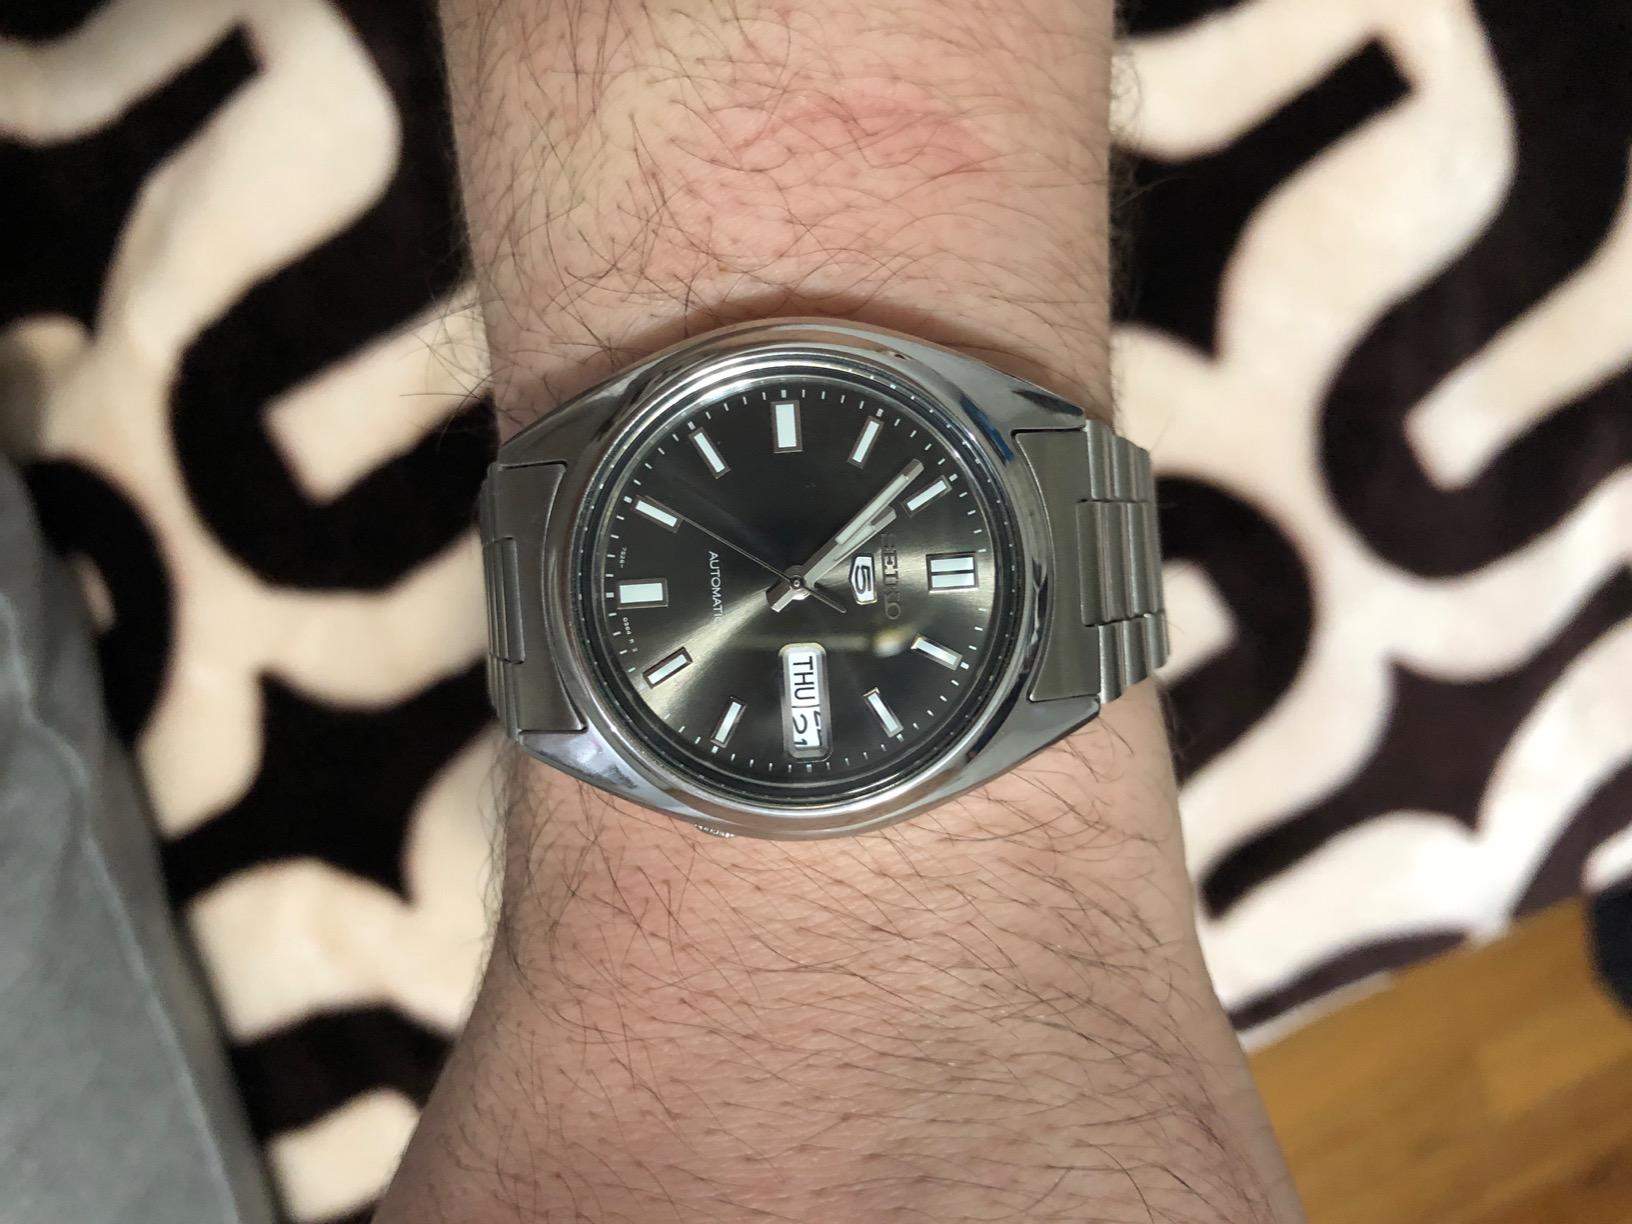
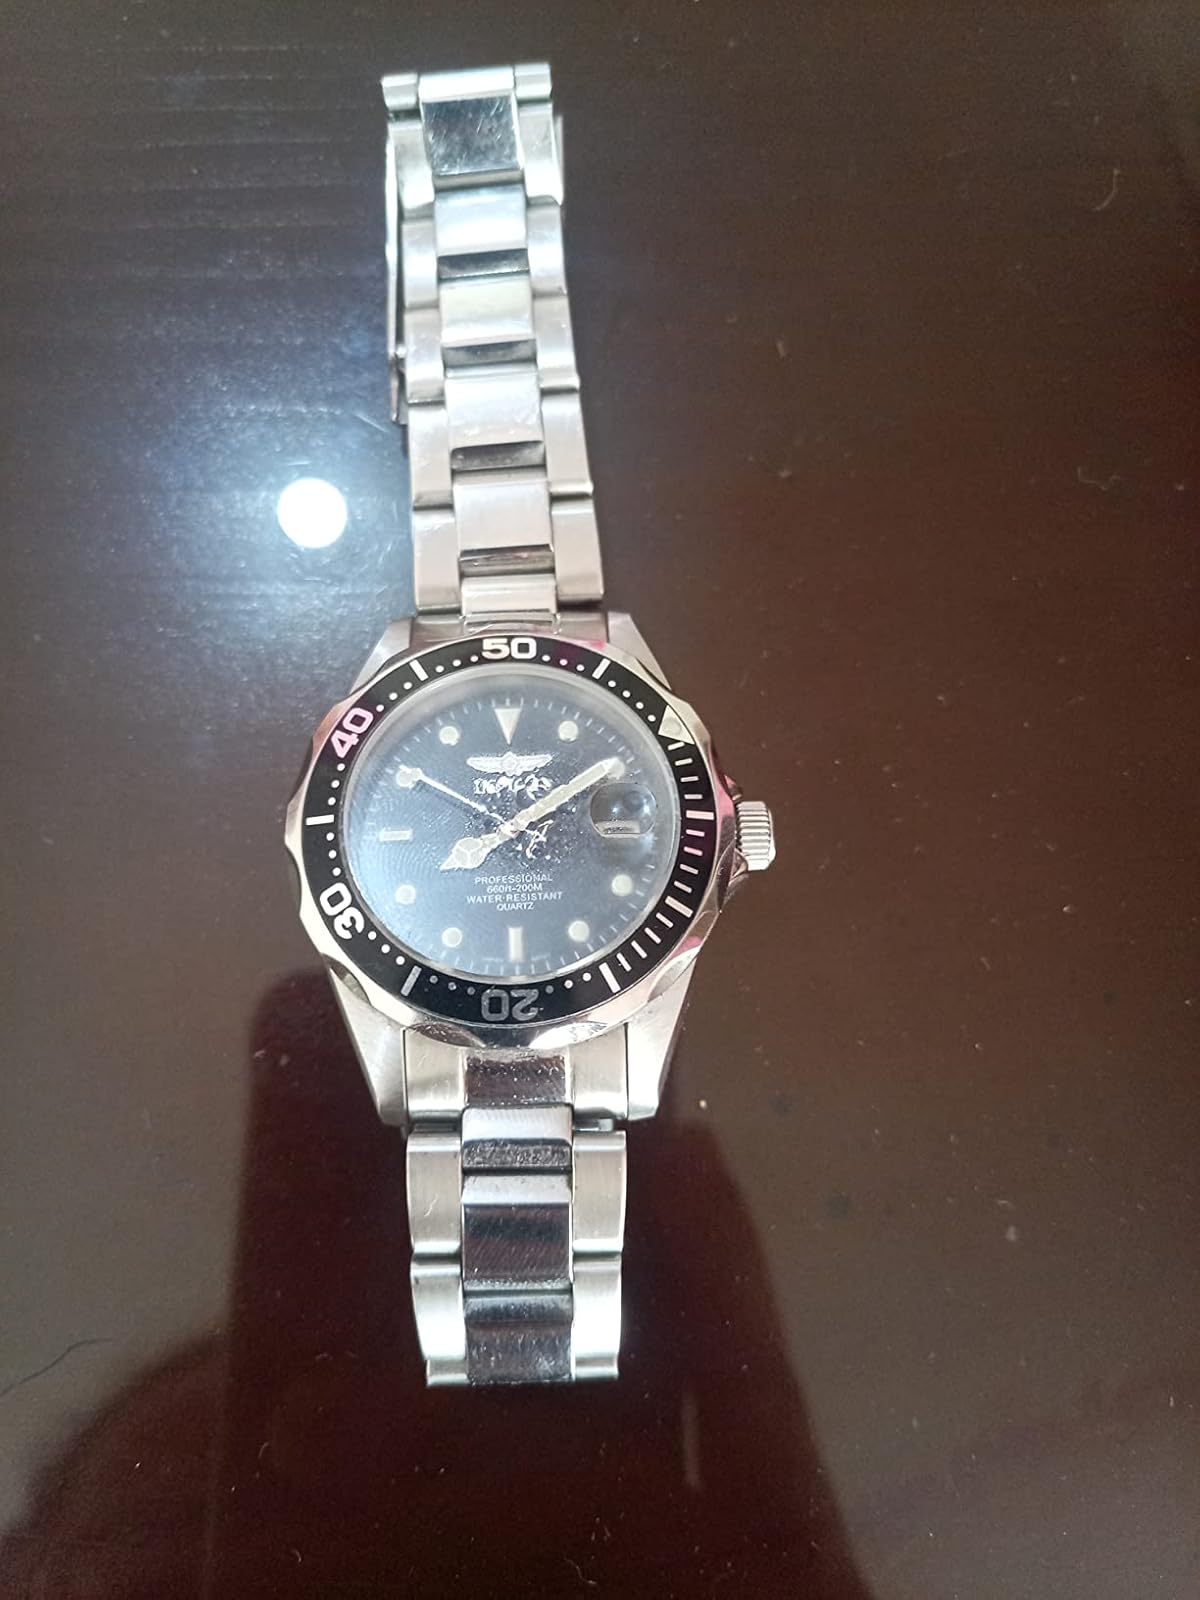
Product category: accessories_watch
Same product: no